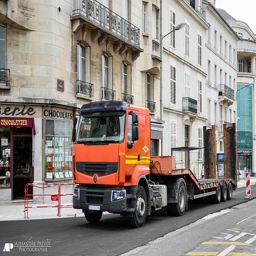
A flatbed semi truck in front of a chocolate shop.
An orange and yellow semi truck traveling down the street by a medium sized white building.
Bright orange flatbed truck parked next to a chocolate store.
An orange flatbed truck parked in front of a chocolate store.
A semi truck is parked outside a store.